British Americans

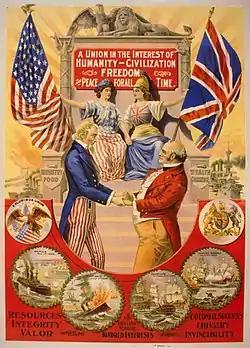
Uncle Sam embracing John Bull, while Britannia and Columbia hold hands and sit together in the background (1898).

The British policy of salutary neglect for its North American colonies intended to minimize trade restrictions as a way of ensuring they stayed loyal to British interests. This permitted the development of the American Dream, a cultural spirit distinct from that of its British founders. The Thirteen Colonies of British America began an armed rebellion with French support against British rule in 1775 when they rejected the right of the Parliament of Great Britain to govern them without representation; they proclaimed their independence in 1776, and subsequently constituted the first thirteen states of the United States of America, which became a sovereign state in 1781 with the ratification of the Articles of Confederation. The 1783 Treaty of Paris represented Great Britain's formal acknowledgment of the United States' sovereignty at the end of the American Revolutionary War.